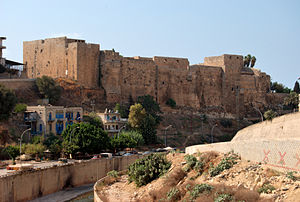
Balduin 1. af Jerusalem / Konge af Jerusalem / Udvidelse
Mons Peregrinus ved Tripoli
A strong castle built of stones
Balduin 1., også kendt som Balduin af Boulogne, var den første greve af Edessa fra 1098 til 1100, og den første konge af Jerusalem fra 1100 til sin død. Som den yngste søn af Eustace 2., greve af Boulogne og Ida af Lorraine, var han bestemt til en kirkekarriere, men han opgav denne og giftede sig med en normannisk adelskvinde Godehilde af Tosny. Han modtog Grevskabet Verdun i 1096, men han sluttede sig snart til korsfarerhæren under sin bror Godfred af Bouillon og blev en af de mest succesrige hærførere under Det 1. korstog.